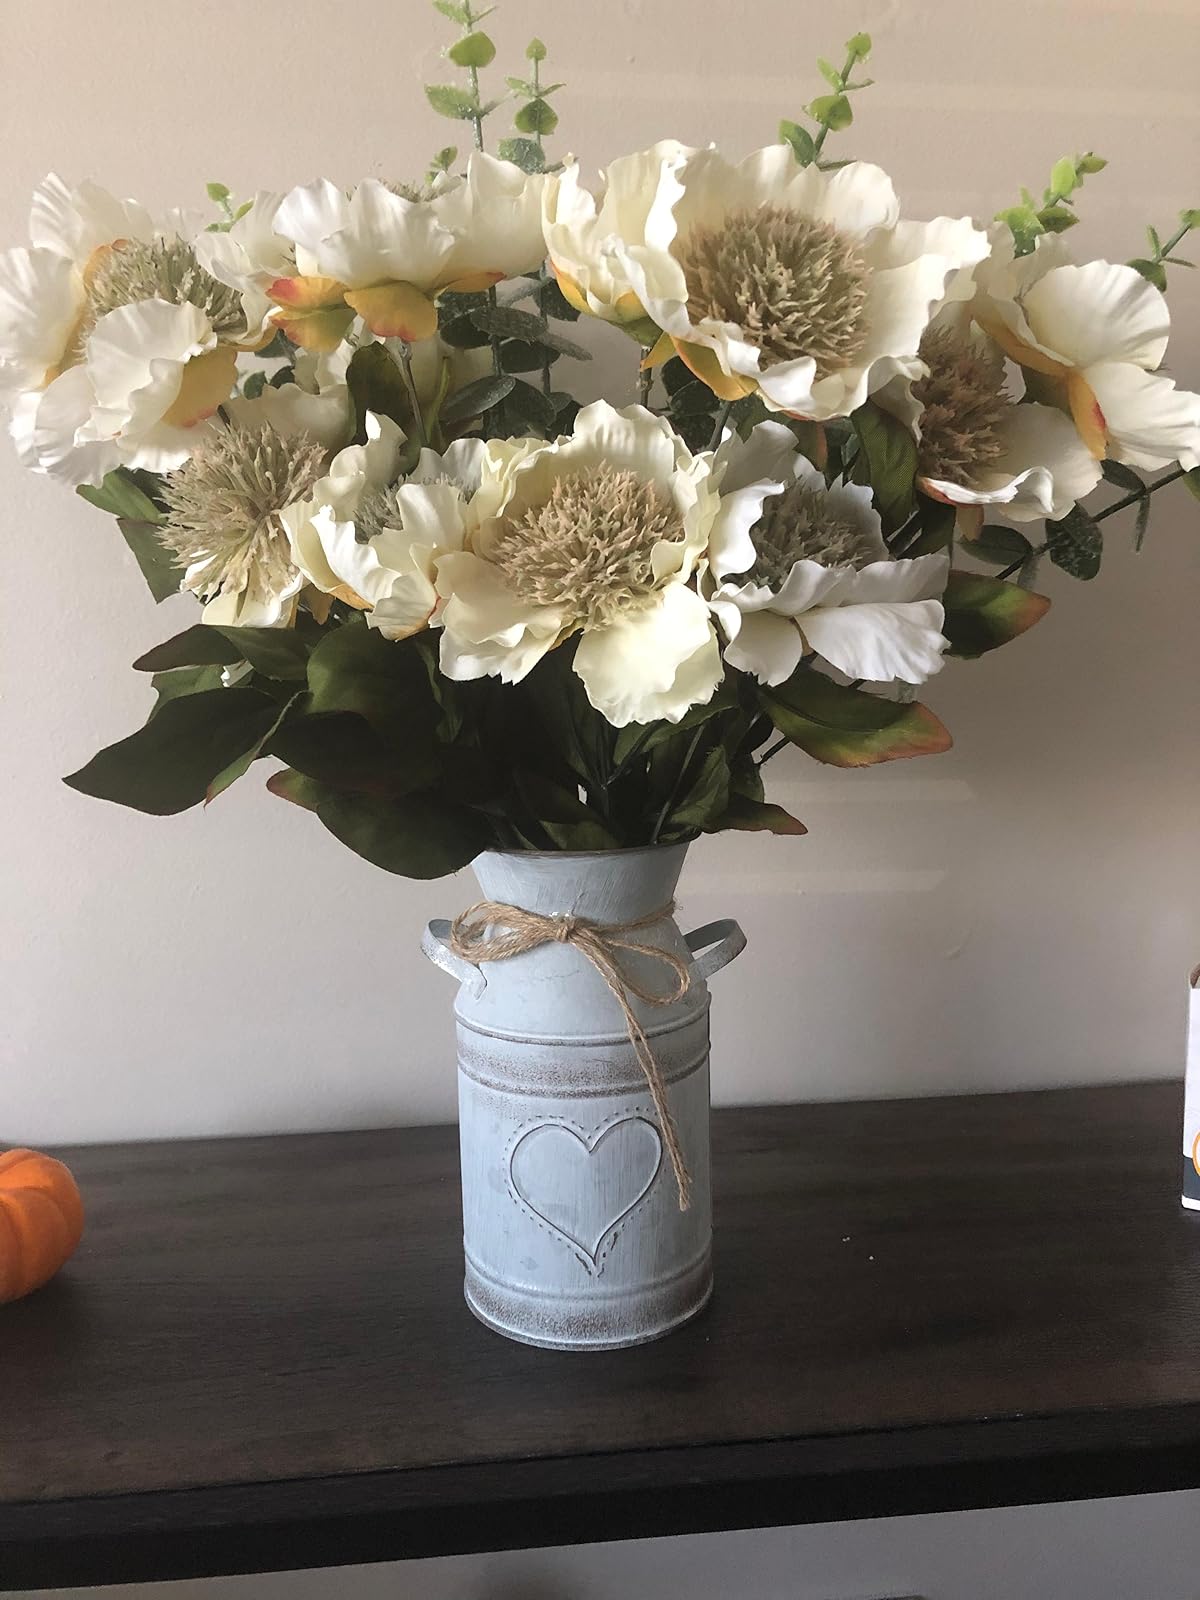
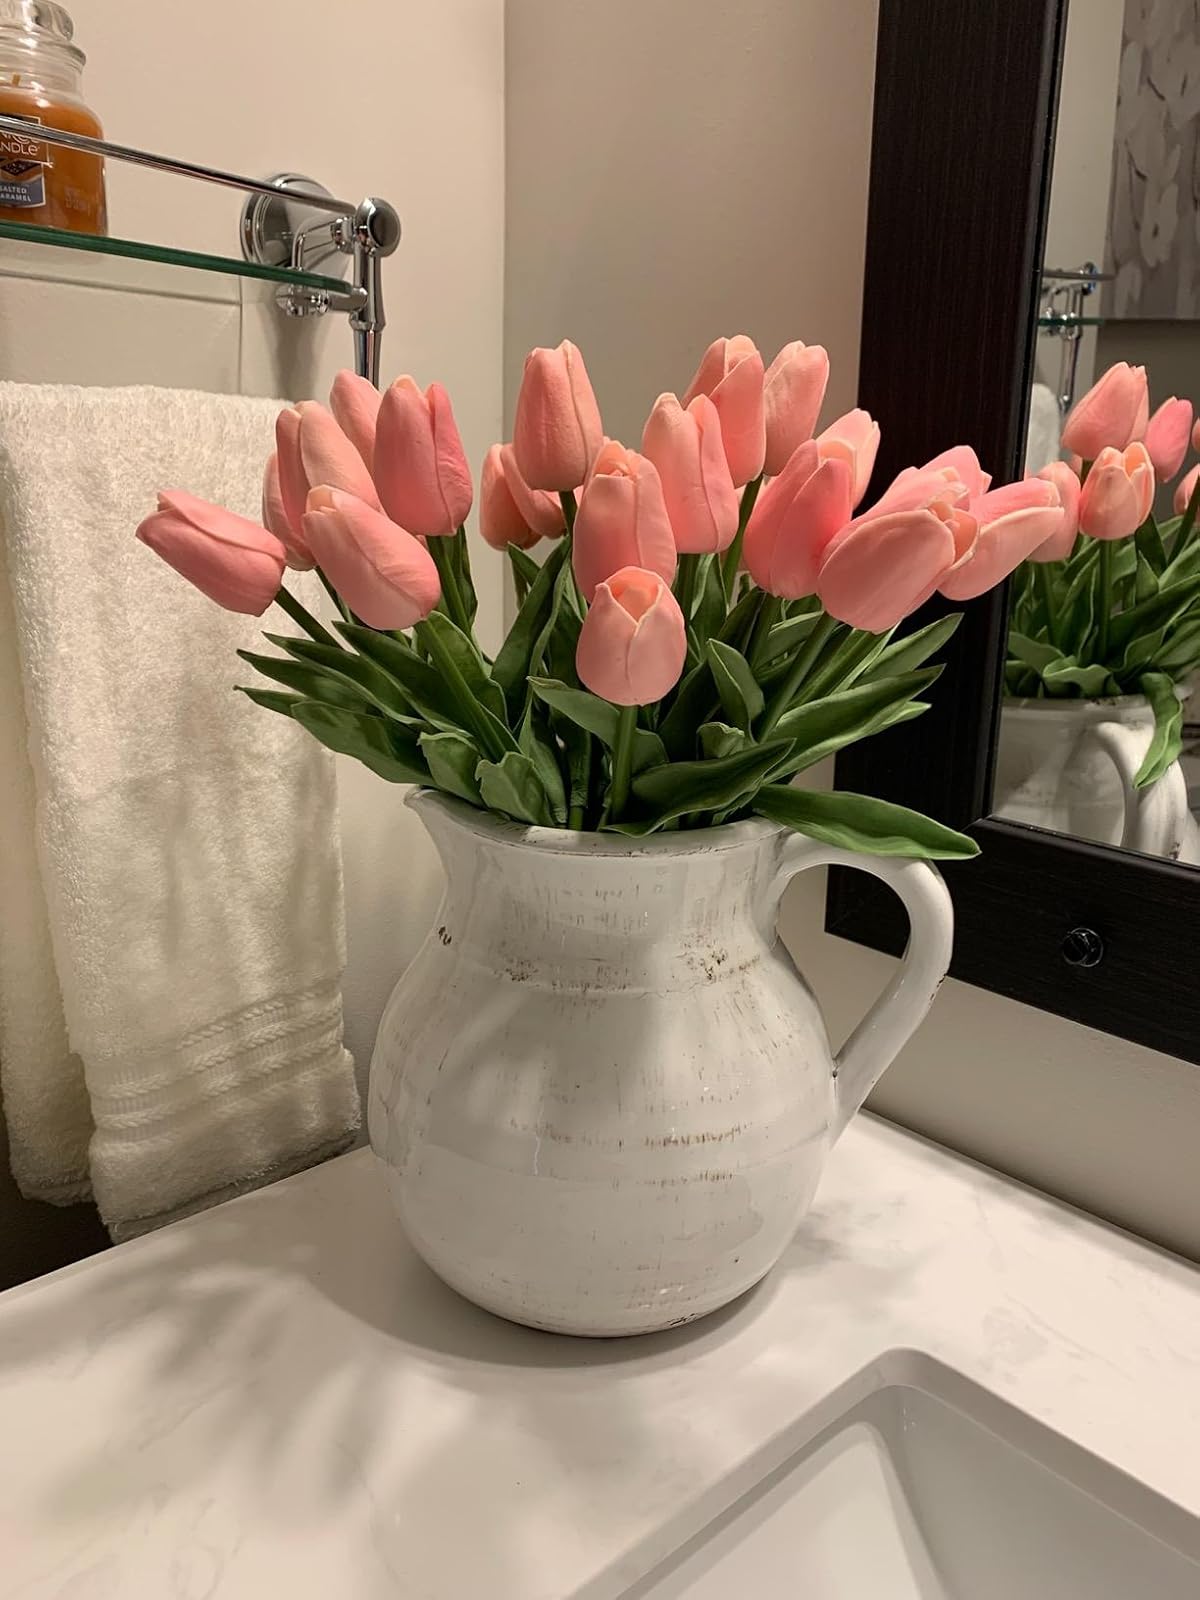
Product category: vase
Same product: no